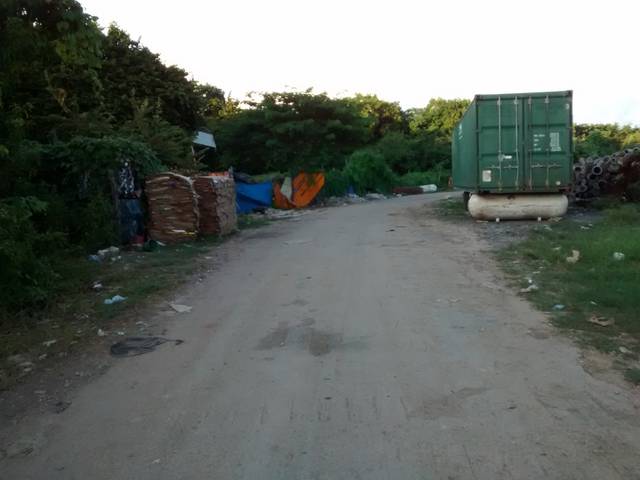
Region: Mexico
Coordinates: 20.67, -88.224